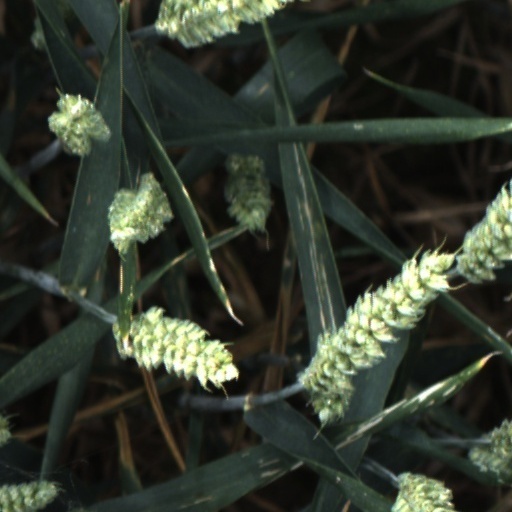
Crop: wheat